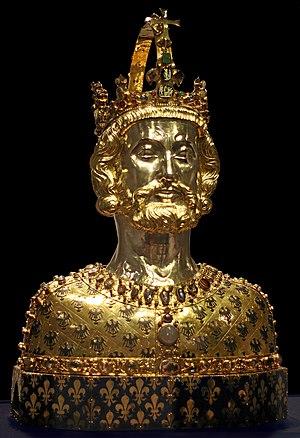
Le trésor de la cathédrale d’Aix-la-Chapelle est l‘un des trésors ecclésiastiques les plus importants d’Europe, collection unique d’objets précieux du Moyen Âge. En 1995, l’installation du trésor de la cathédrale d'Aix-la-Chapelle a été modifiée pour être adapté aux méthodes de conservation et de restauration les plus récentes. Depuis, les objets exposés sont exposés dans des locaux reliés au cloître de la cathédrale. La présentation du trésor s’étend sur une superficie de 600 m² sur plusieurs niveaux et dans diverses salles ; plus d'une centaine d'œuvres d'art sont exposés.
Un buste est une représentation sculptée ou moulée de la partie supérieure du corps humain représentant la tête et le cou d'une personne ainsi que des parties variables de la poitrine et des épaules. La pièce est normalement supportée par un piédestal. Ces formes recréent l'image d'un individu. Tout matériau utilisé pour la sculpture comme le marbre, le bronze, la terracotta ou le bois peut servir à créer un buste. Un terme parallèle, « aust », est une représentation de la partie supérieure d'un animal ou d'une créature mythique.
Le buste de Charlemagne est un reliquaire, réalisé en 1350, ayant la forme du buste de Charlemagne, dans lequel est déposé son calvarium, en tant que relique. Ce reliquaire fait partie de la collection du moyen-âge tardif de la cathédrale d'Aix-la-Chapelle et est exposé dans sa salle du trésor. Le buste de Charlemagne est l'un des plus importants témoins de la richesse de l'orfèvrerie gothique et le buste-relique le plus célèbre du monde. Un reliquaire se devant d'être une représentation idéale, il ne s'agit pas d'un portrait réaliste de Charlemagne.
Otton Iᵉʳ, duc de Saxe, le 7 août 936 ;